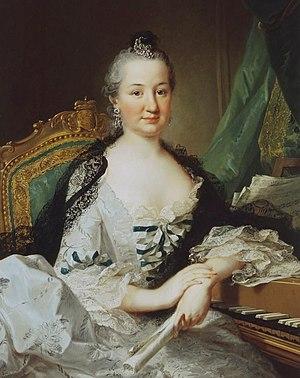
Cet article donne la liste des épouses des souverains de Bavière.
Le musée du Palatinat de la ville de Heidelberg est un des musées de Heidelberg. Il est situé dans le Palais Morass.
Élisabeth-Auguste de Palatinat-Soulzbach était la petite-fille aîné de l'électeur du Palatinat Charles III Philippe du Palatinat, et, par son mariage à l'électeur Palatin Charles IV Théodore, électrice Palatin et plus tard électrice de Bavière.